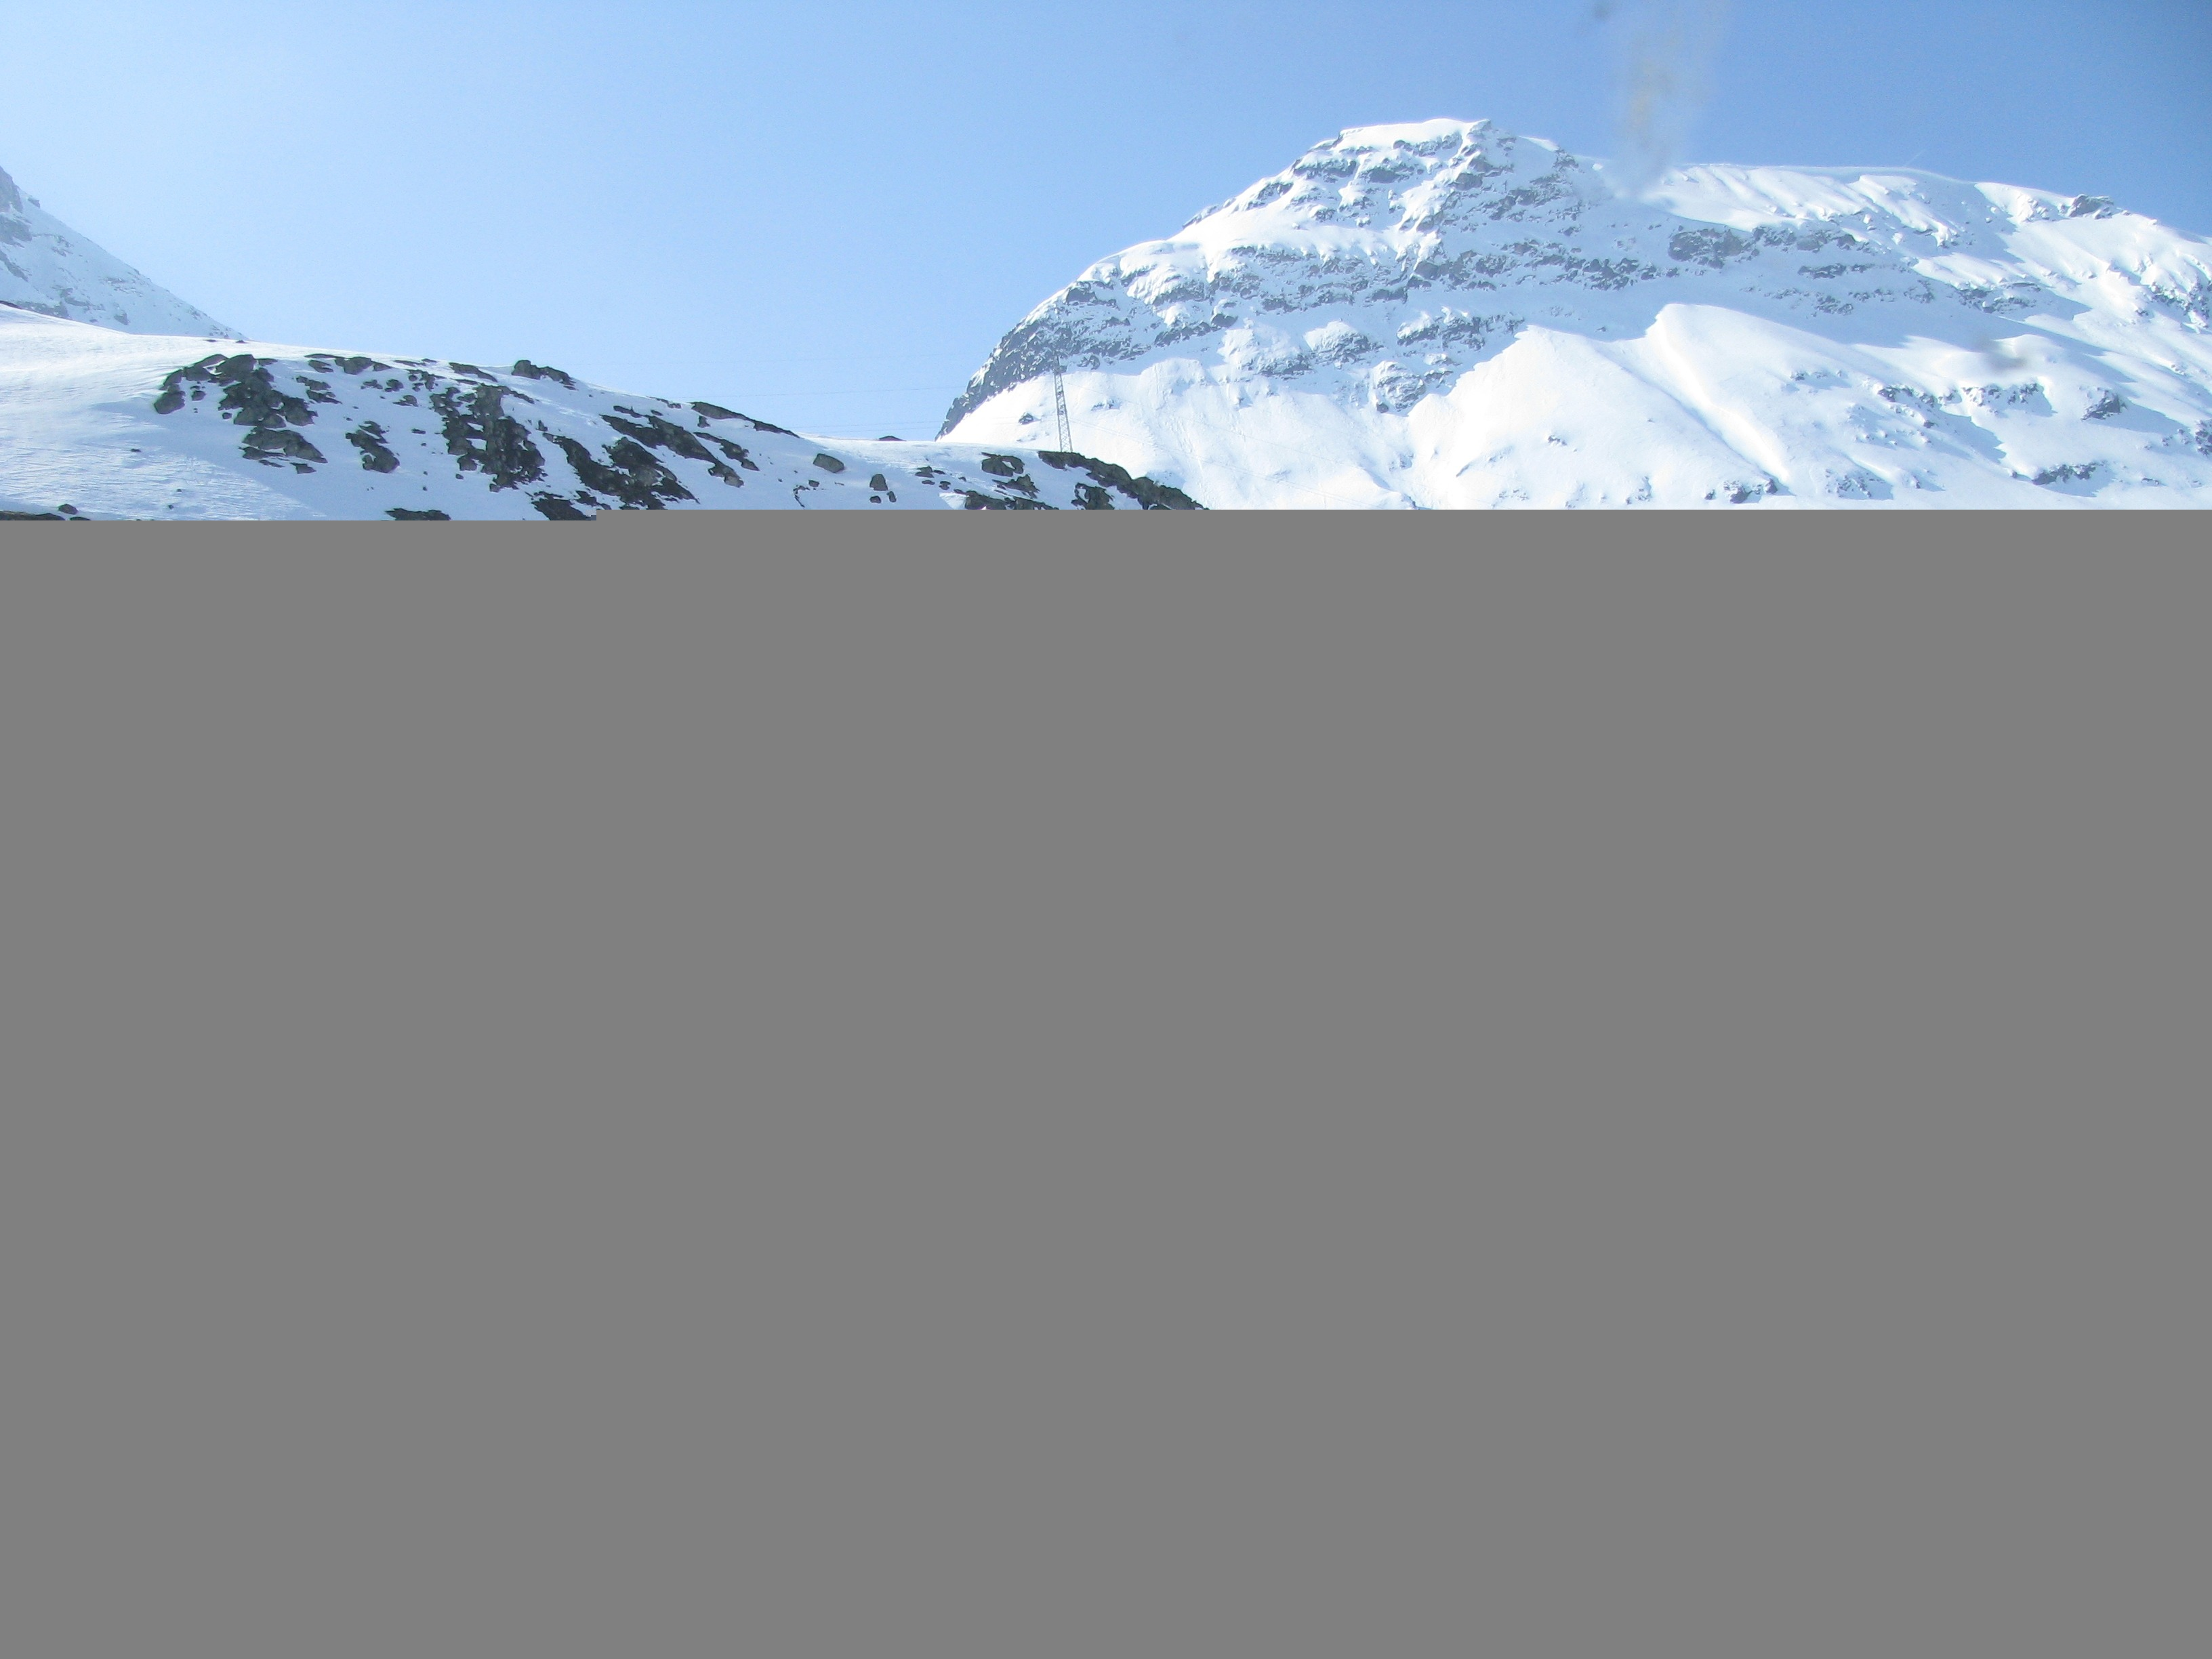
water, mountain, snow, ice, tank, storage tank